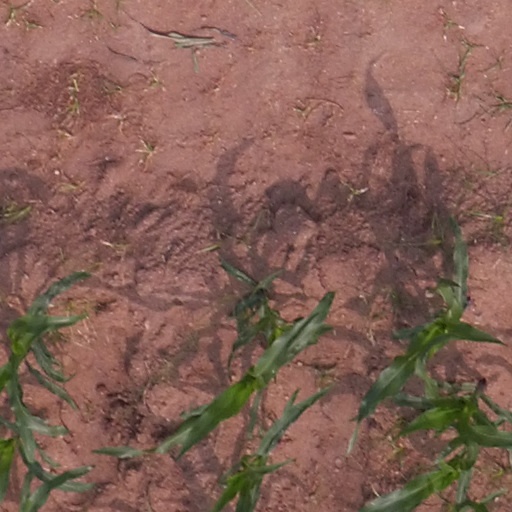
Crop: maize; corn